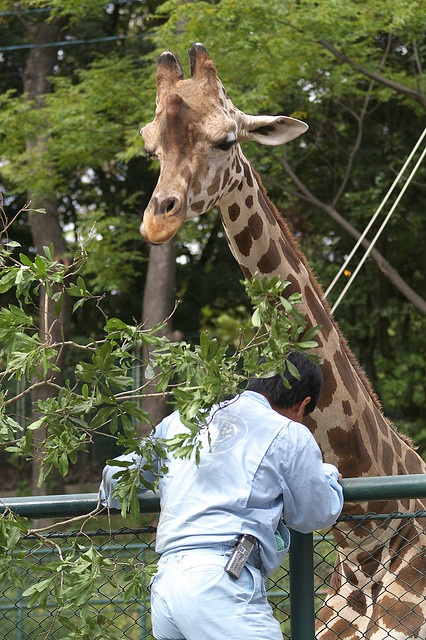
Zoo visitor closely looking at the spots on the giraffe.
A person at a zoo, looking over the fence of a giraffe enclosure.
A giraffe and a man at a fence.
A man looking into a giraffe pen.
a giraffe standing and looking away while person looks down at it